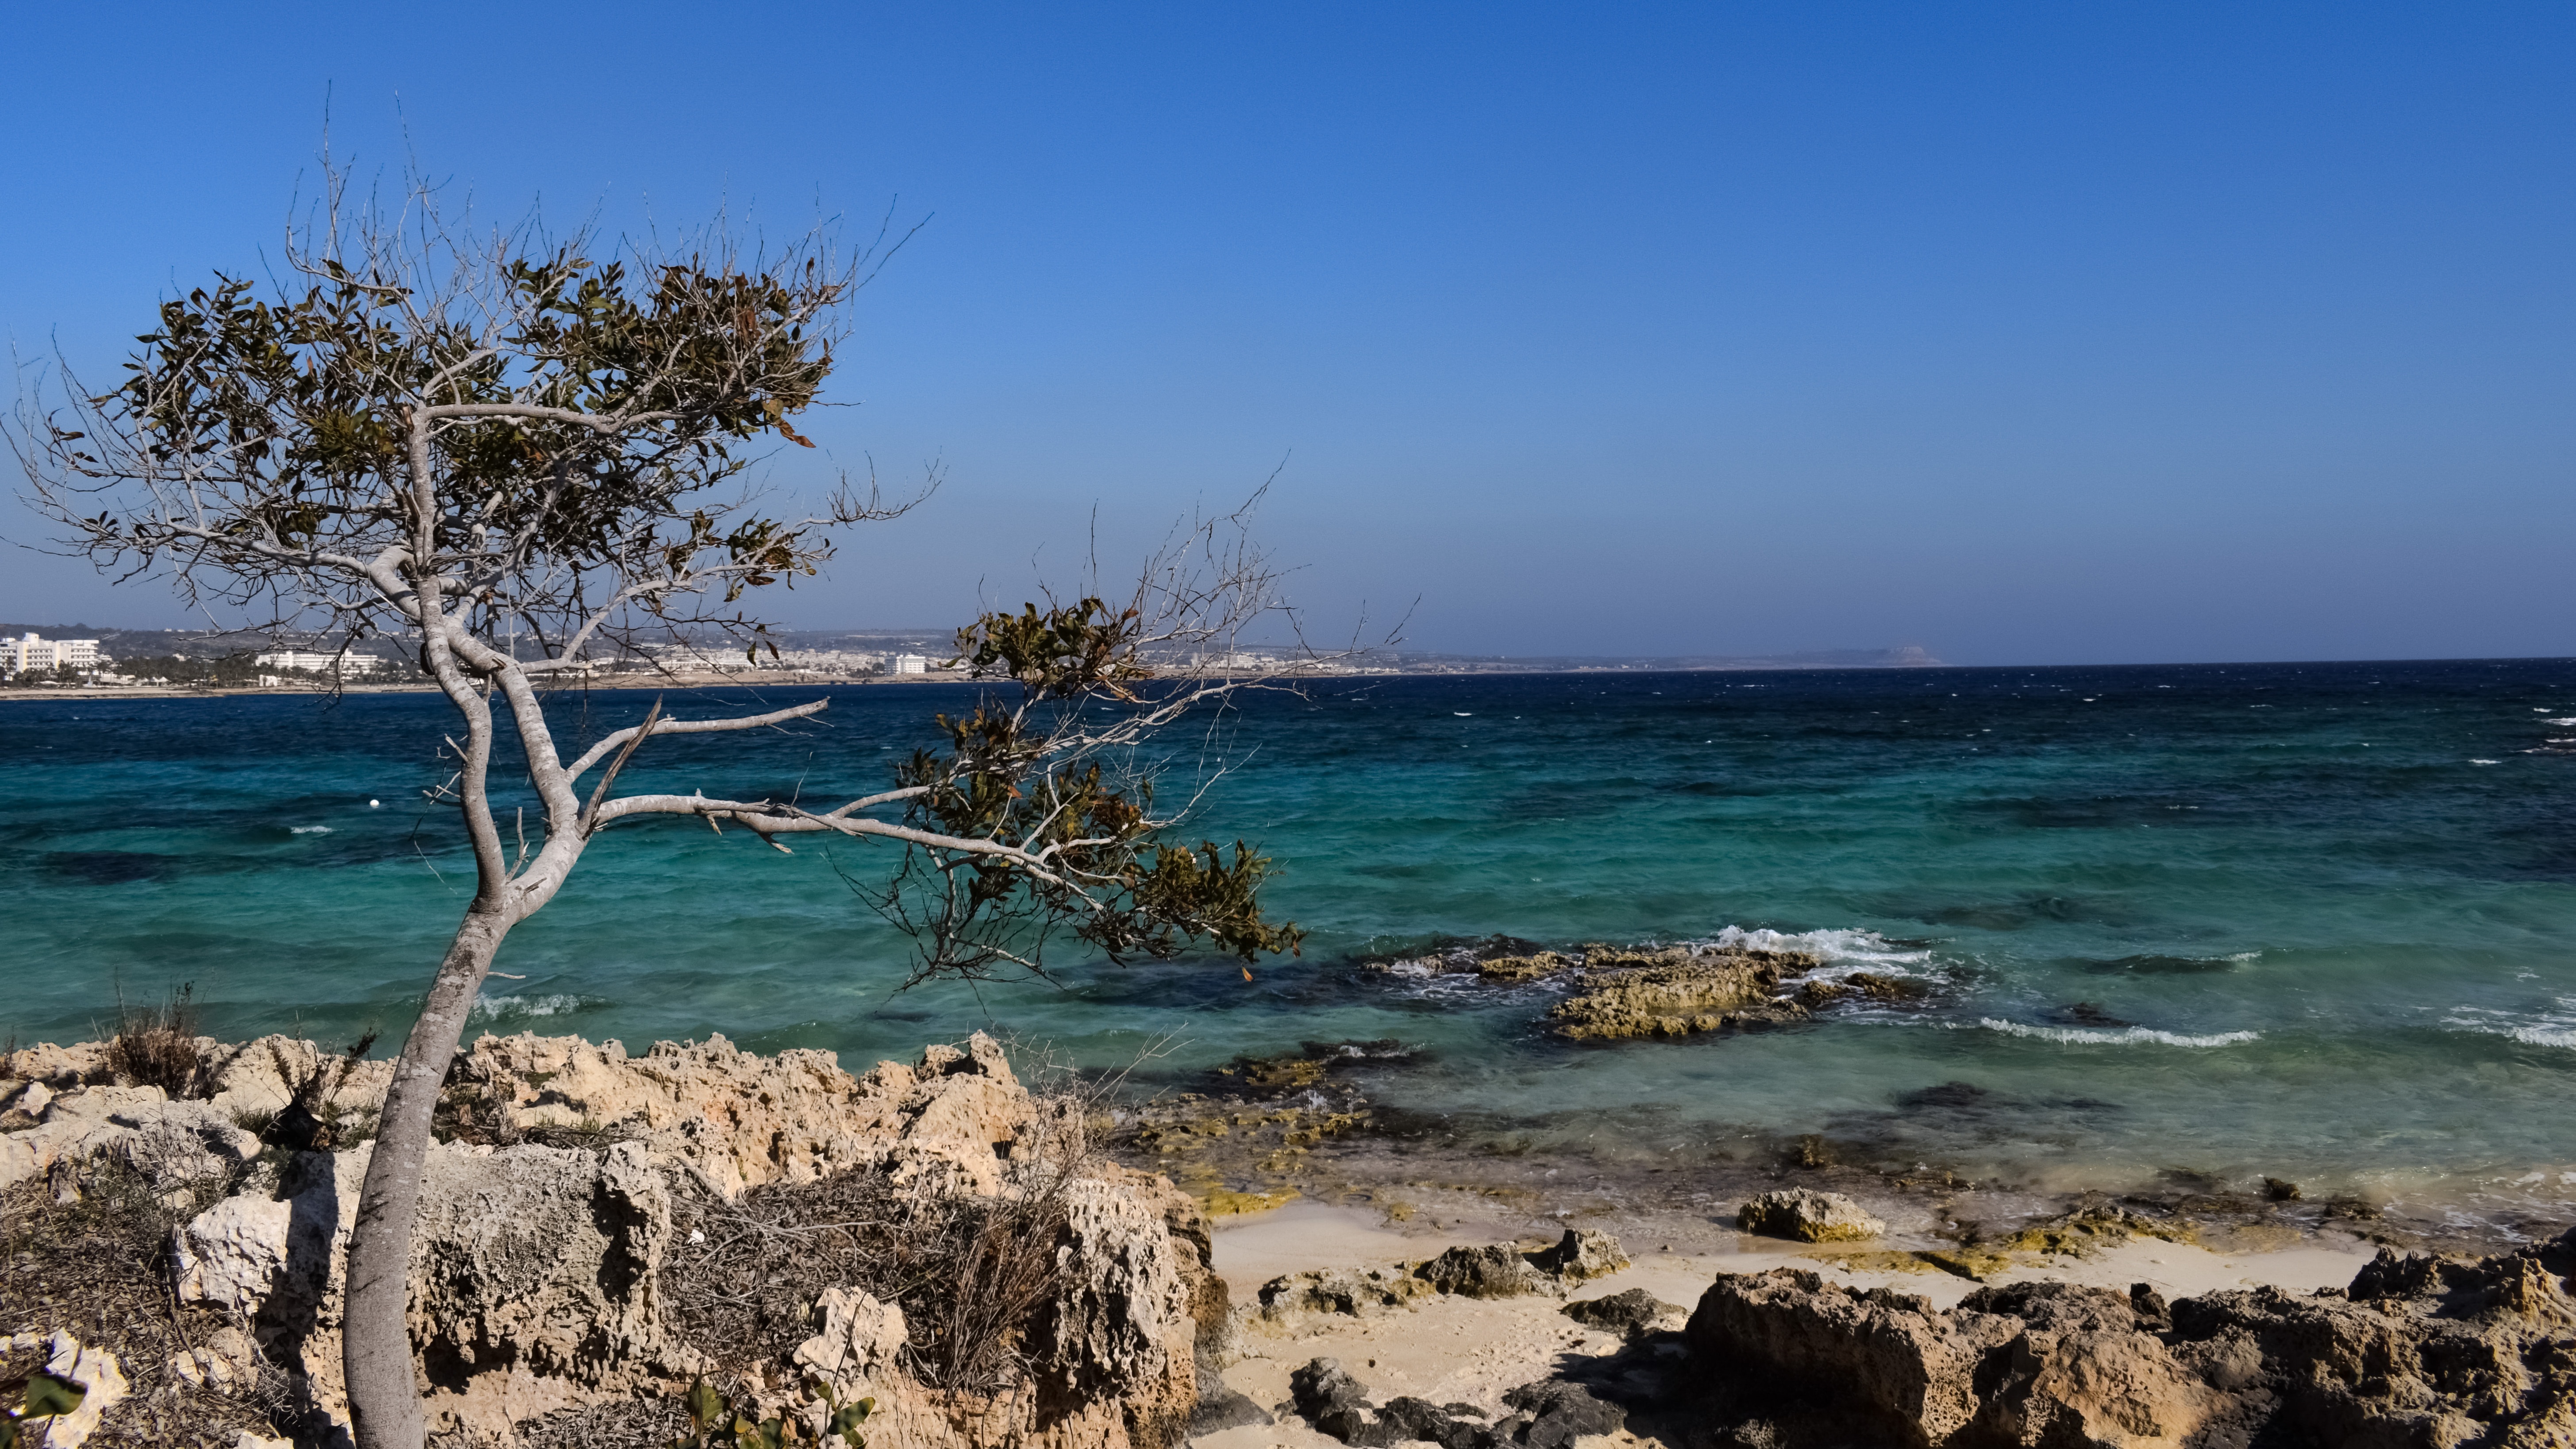
beach, sea, coast, tree, sand, rock, ocean, horizon, shore, wave, vacation, cliff, cove, paradise, scenery, lagoon, bay, island, blue, terrain, body of water, resort, tropics, cyprus, cape, islet, ayia napa, makronissos beach, arecales